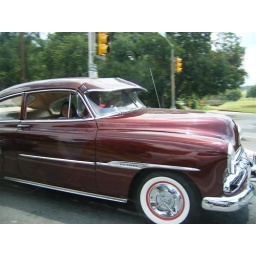
Unknown car on the road near Dallas